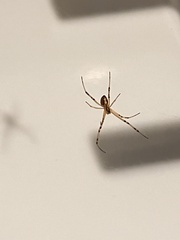
Species: Lactrodectus_hesperus